M. D. Cockburn

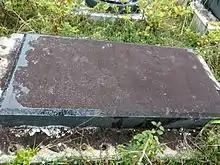
Grave in Kotagiri

Cockburn helped in improving the coffee plantations in Tamil Nadu. While he was collector of Salem, he visited many hill stations, like Yercaud and Kotagiri, and it was when he visited Yercaud in 1820 that he introduced coffee plants from Arabia. Cockburn erected a small hut which is now known as Grange Estate. During the Indian Rebellion of 1857, the building was fortified to form a castle-like structure, and is an important landmark today. The first coffee estate in Kotagiri was planted by Cockburn in 1843, in Kanhutty. Catherine Falls, located 7 km from Kotagiri, is sometimes claimed to be named after his wife, Catherine Jane Lascelles (died 30 August 1879) although the name of St. Catherine's Falls is recorded from 1852.